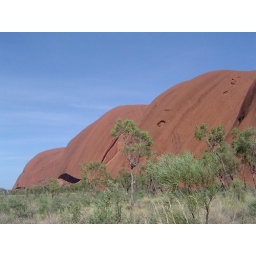
Just at the base of the rock towards the middle of the rock face in the photo is a giant horizontal stress crack.